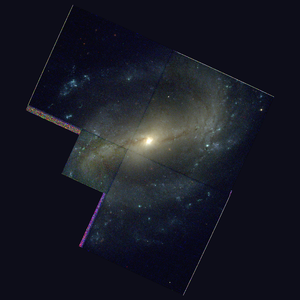
NGC 4123 est une galaxie spirale barrée située dans la constellation de la Vierge à environ 60 millions d'années-lumière. NGC 4123 a été découvert par l'astronome germano-britannique William Herschel en 1784.